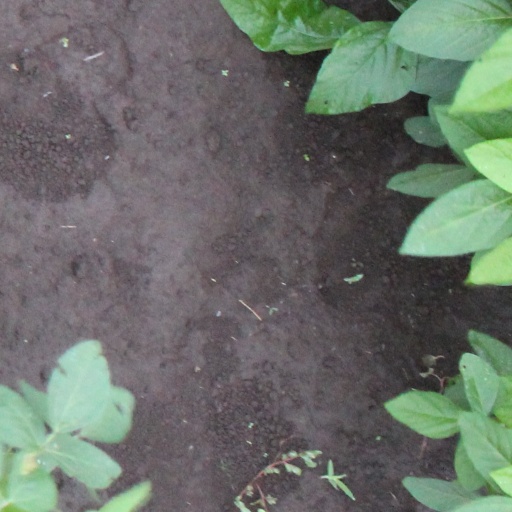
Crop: soybean